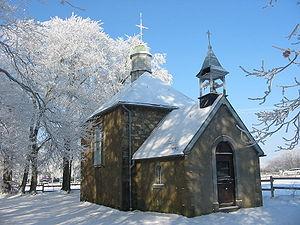
La chapelle Fischbach (Baraque Michel - Hautes Fagnes), l'édifice religieux à l'altitude la plus élevée en Belgique.
La Baraque Michel est un lieu-dit du plateau des Hautes Fagnes. Contrairement à la croyance générale, ce n'est pas le deuxième point le plus haut de la Belgique et de la Région wallonne, malgré ses 674 mètres d'altitude. En effet, le deuxième point le plus haut de la Belgique et de la Région wallonne se trouve le long de la frontière allemande, près du lieu-dit Weisser Stein, commune de Bullange, au bord de la route allemande B265 qui longe la frontière entre Losheimergraben et Hollerath.
La chapelle Fischbach est une chapelle isolée des Hautes Fagnes en Belgique, sise à une centaine de mètres de l'auberge de la Baraque Michel et dédiée à Notre-Dame de Bon Secours.